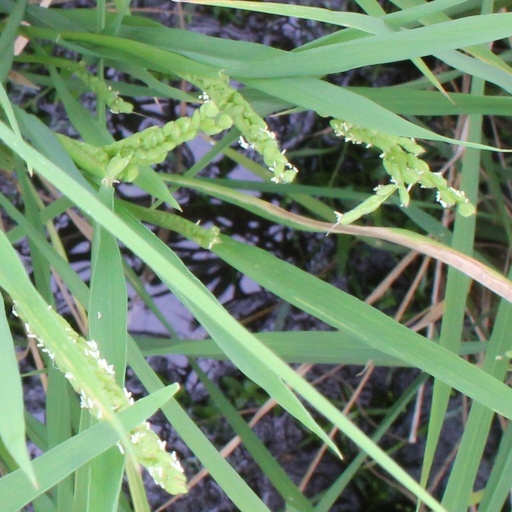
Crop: rice